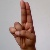
The image shows a hand gesture representing the letter 'U' in Indian Sign Language.